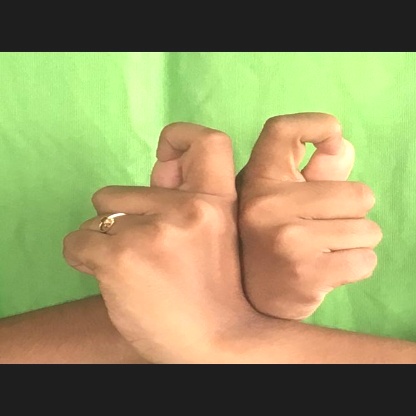
Mudra: Berunda